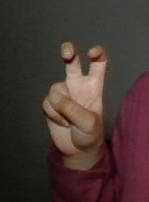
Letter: toot